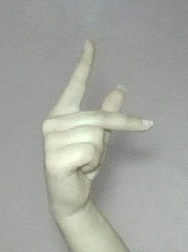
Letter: dha